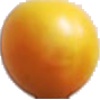
Label: Cherry Wax Yellow 1